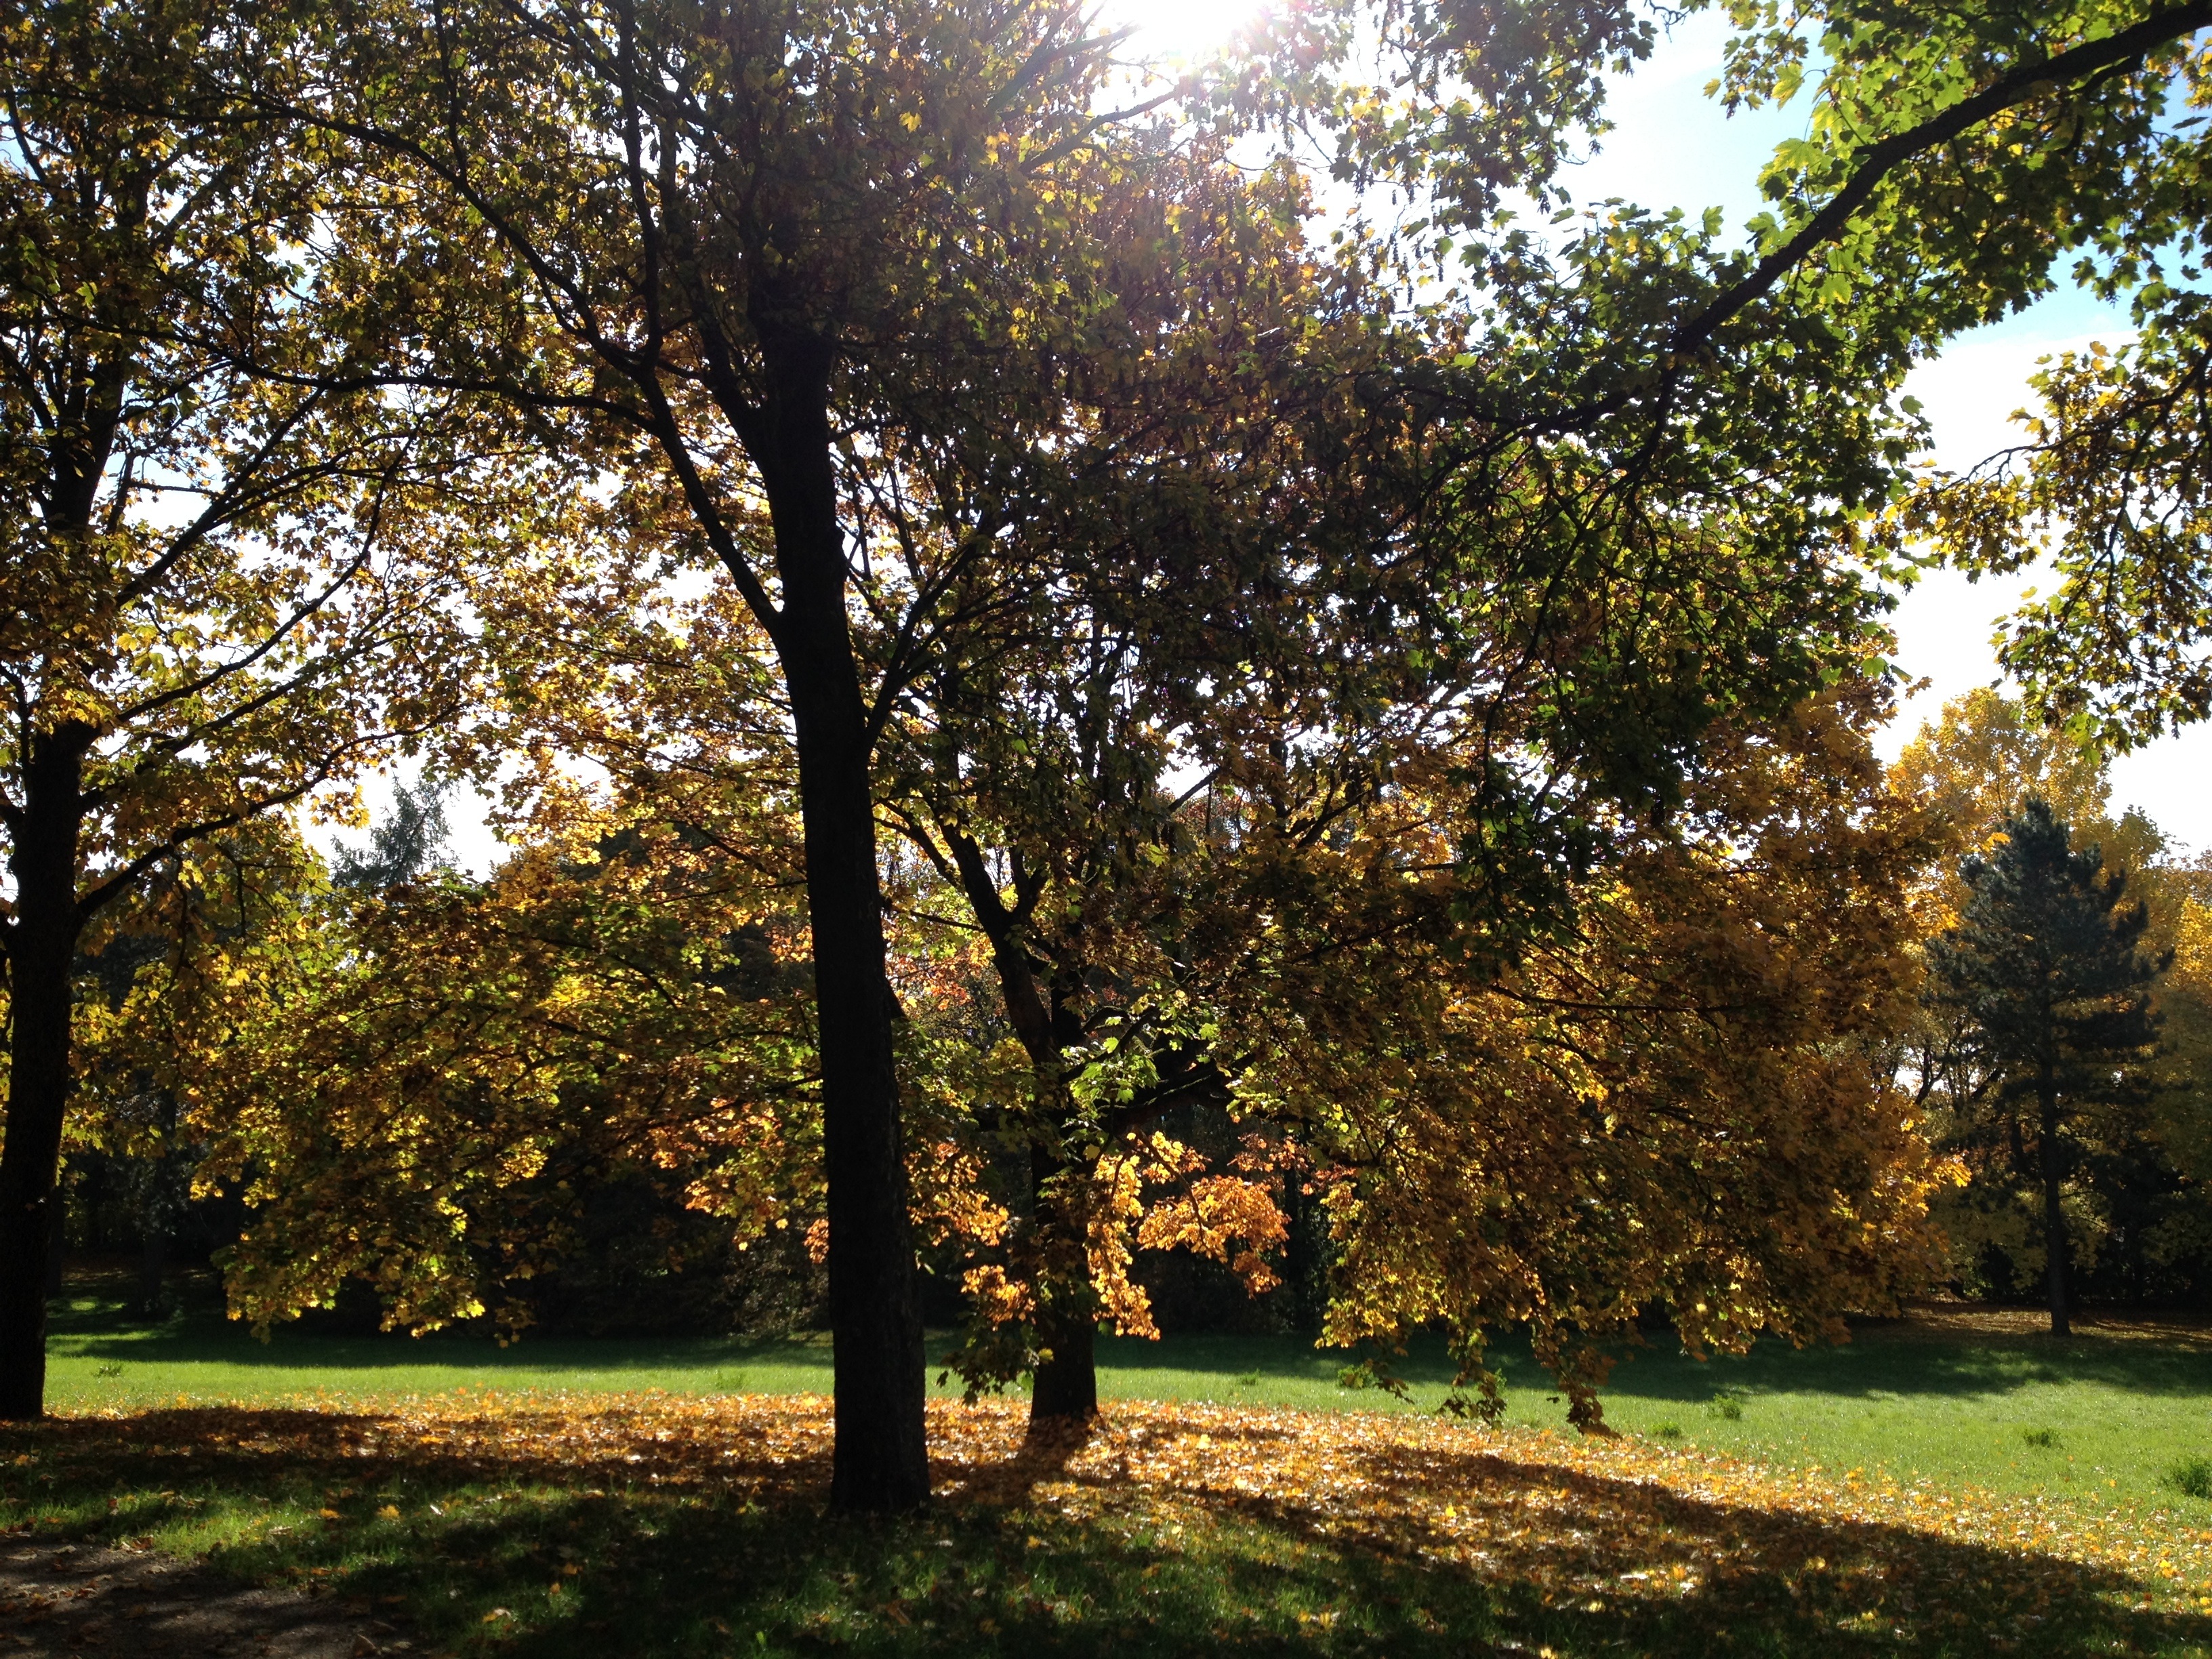
tree, nature, plant, sunlight, leaf, flower, autumn, park, botany, garden, season, autumn mood, estate, woodland, october, autumn colours, beginning of autumn, woody plant